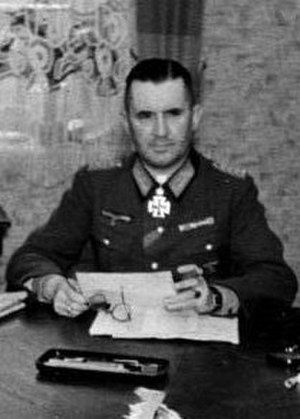
Gustav-Adolf von Zangen
Gustav-Adolf von Zangen, 1944
Gustav-Adolf von Zangen var en tysk general og øverstbefalende for den 15. tyske armé i Holland i 1944 under 2. verdenskrig.